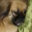
Label: dog